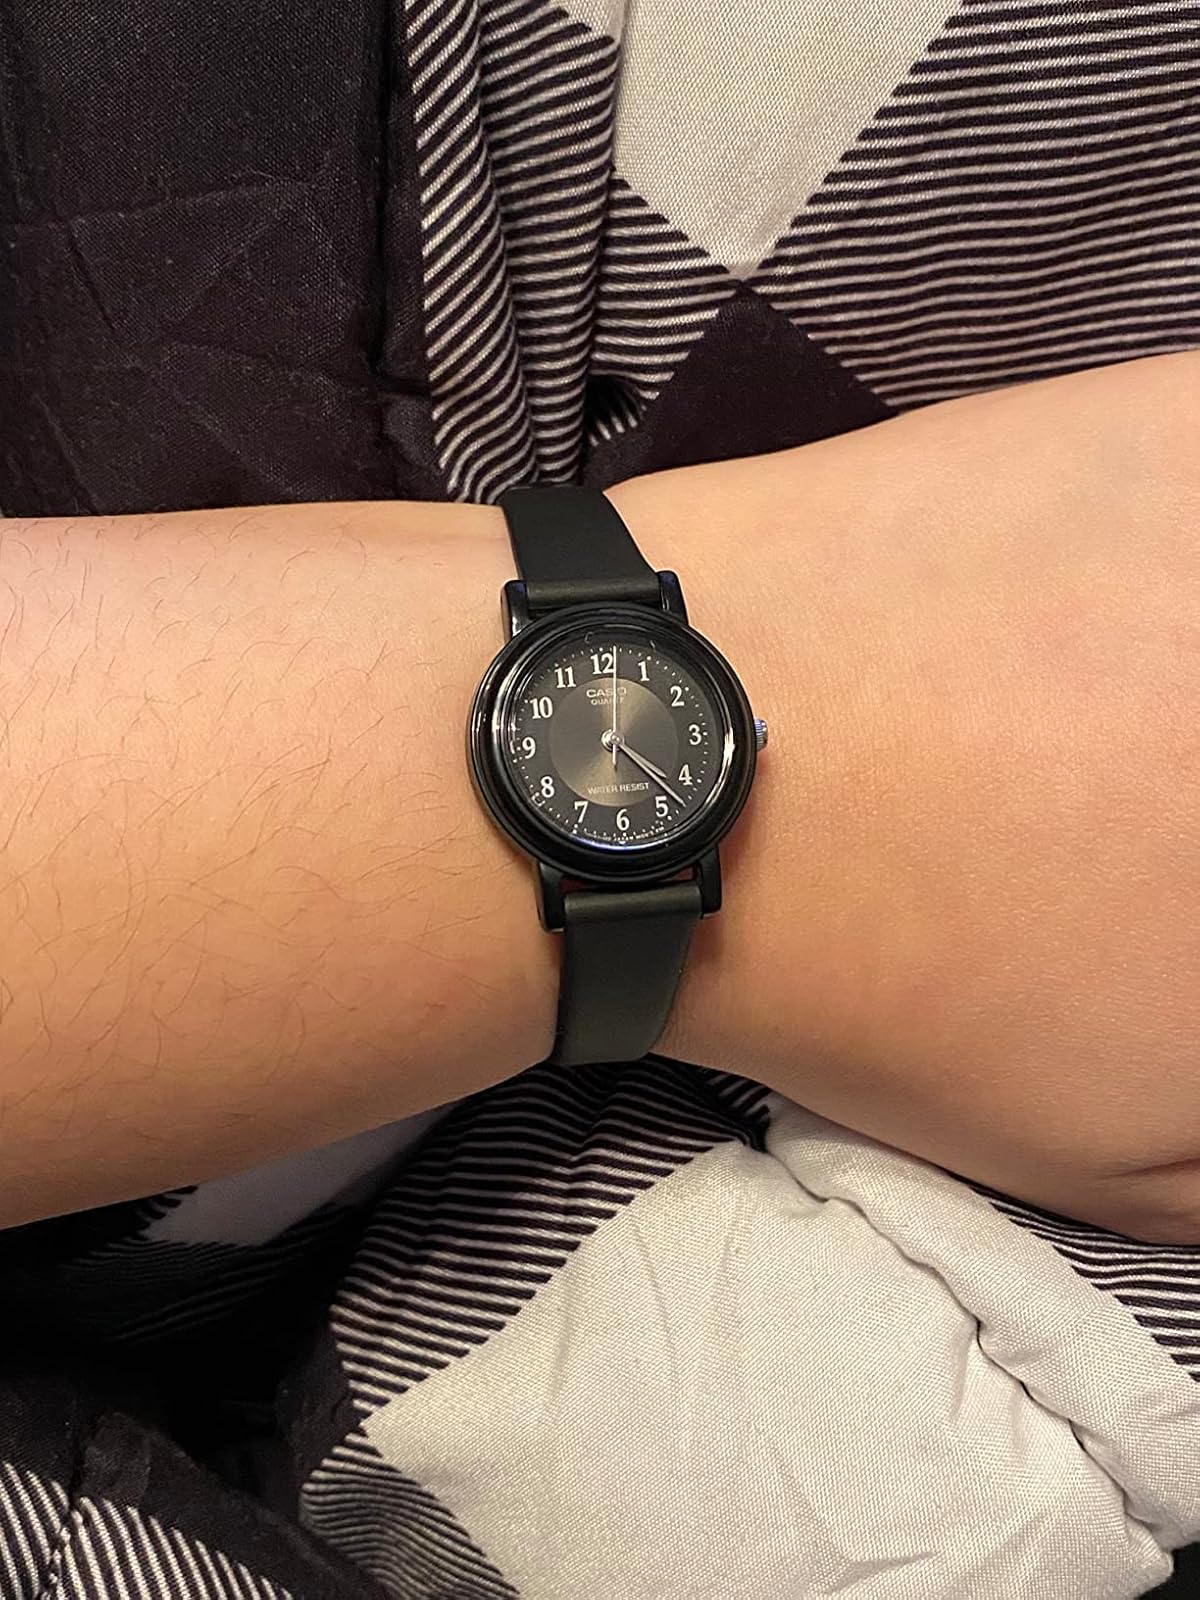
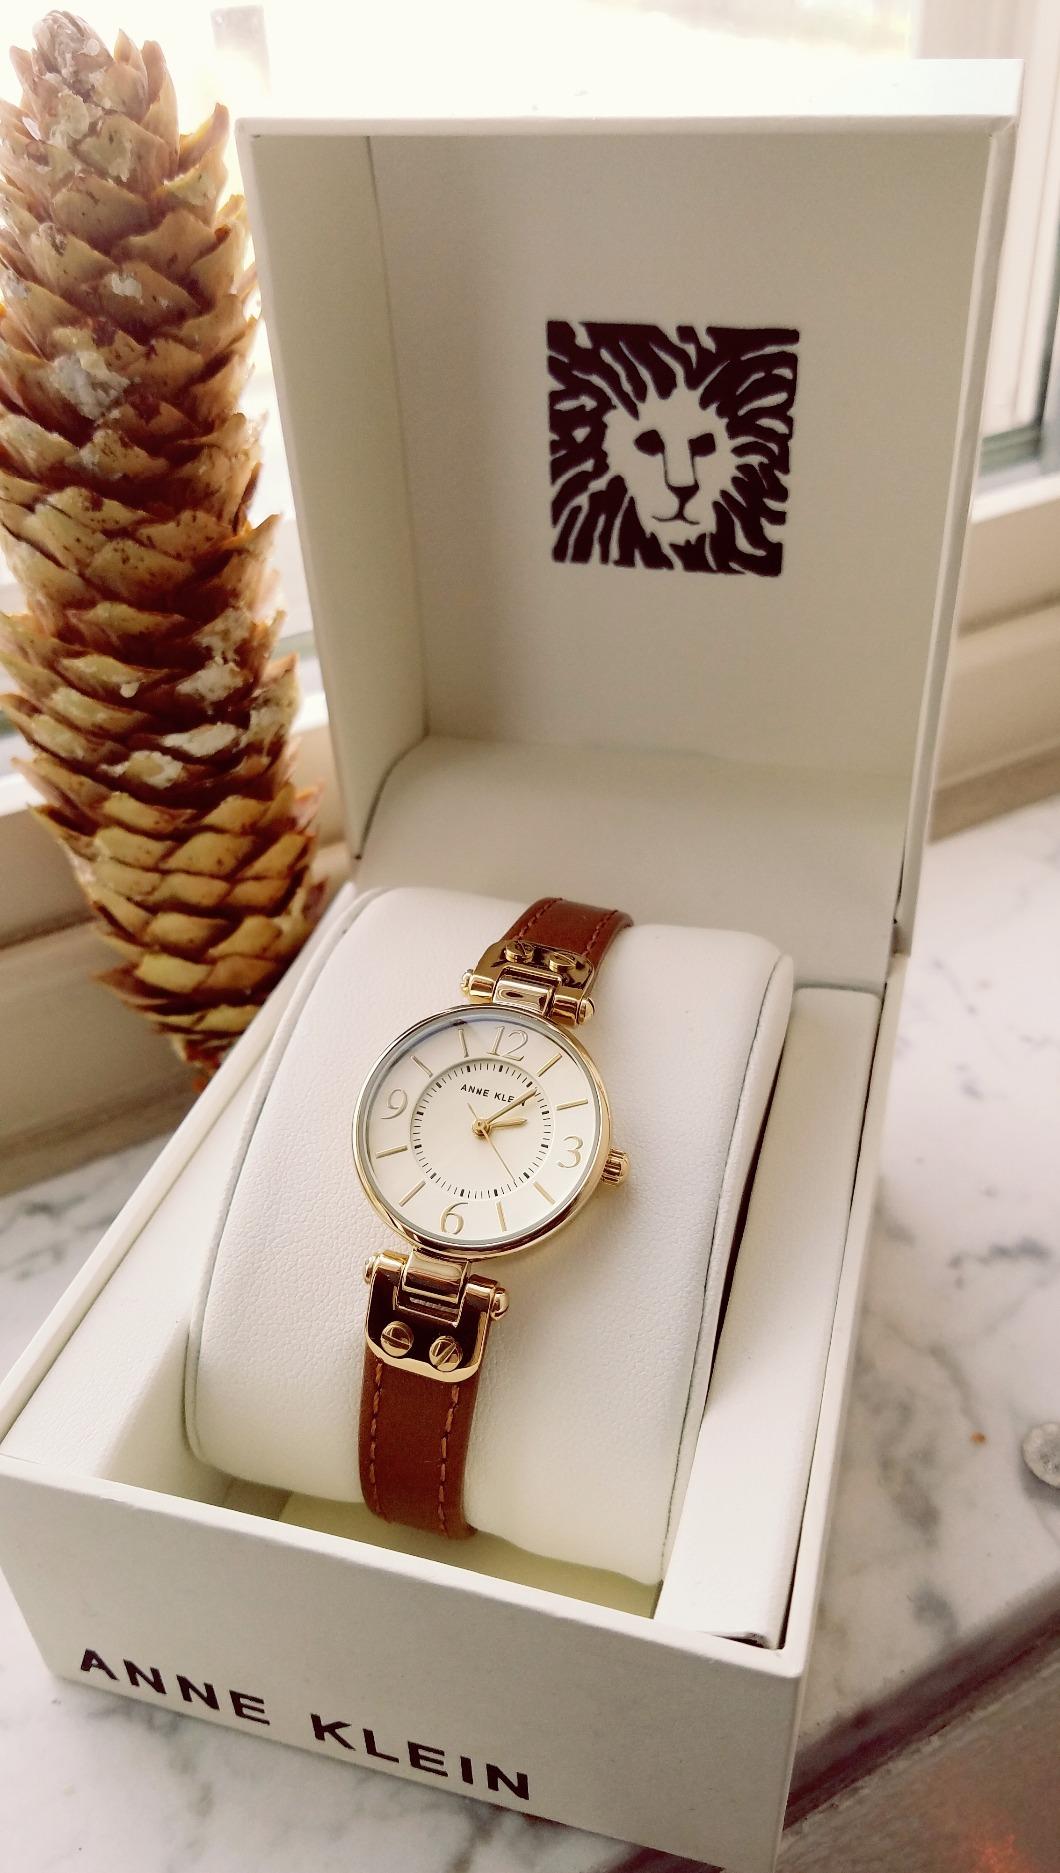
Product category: accessories_watch
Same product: no